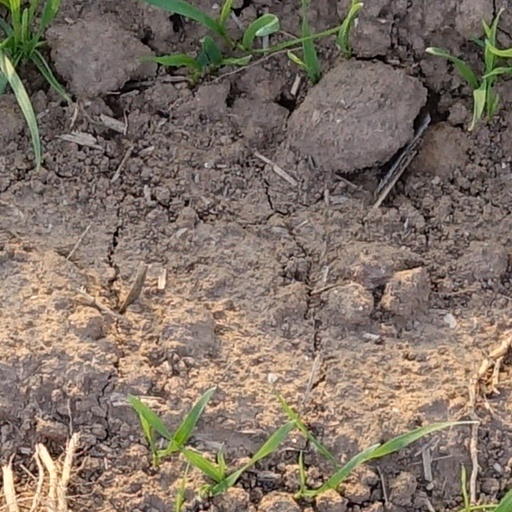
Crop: wheat